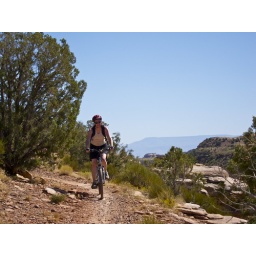
We were up on that blue mountain in the background yesterday, just off picture right.